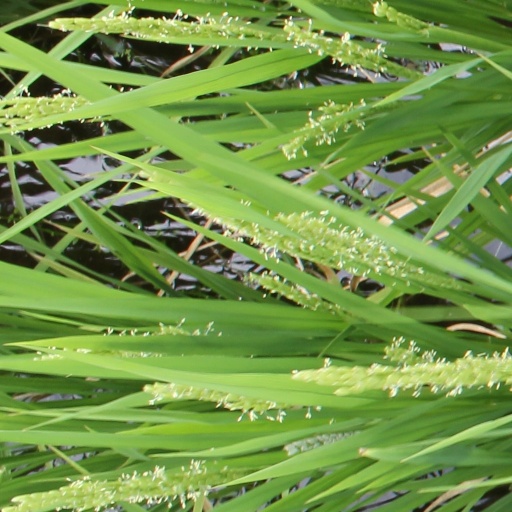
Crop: rice